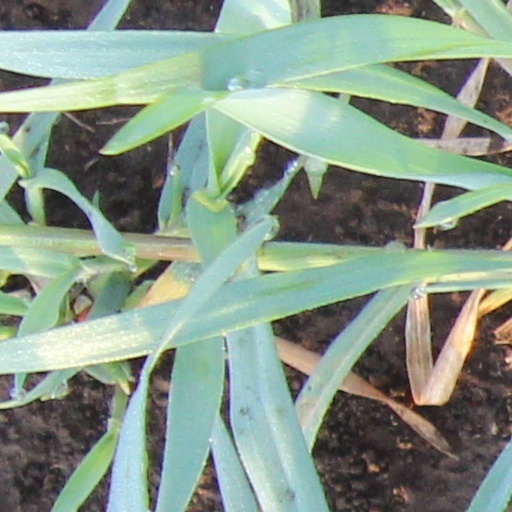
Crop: wheat